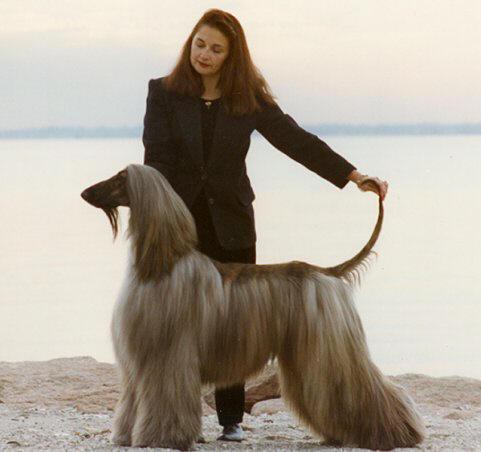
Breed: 222-n000013-Afghan_hound